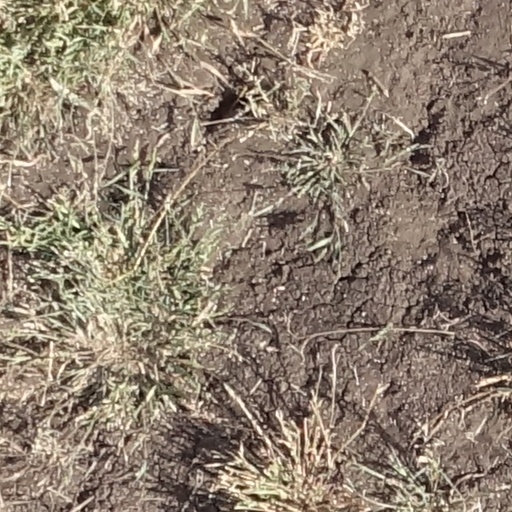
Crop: sorghum